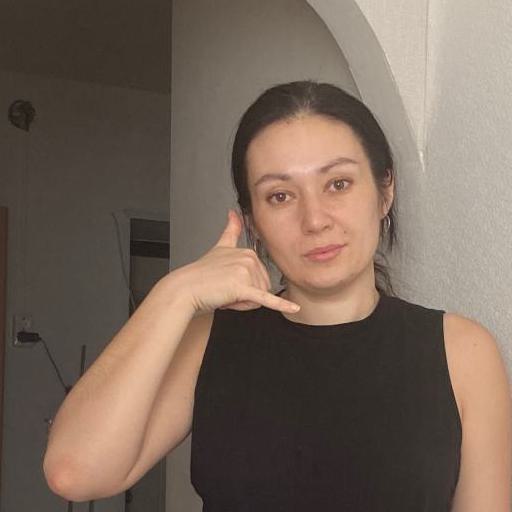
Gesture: call